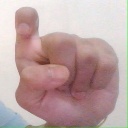
अक्षर: इ